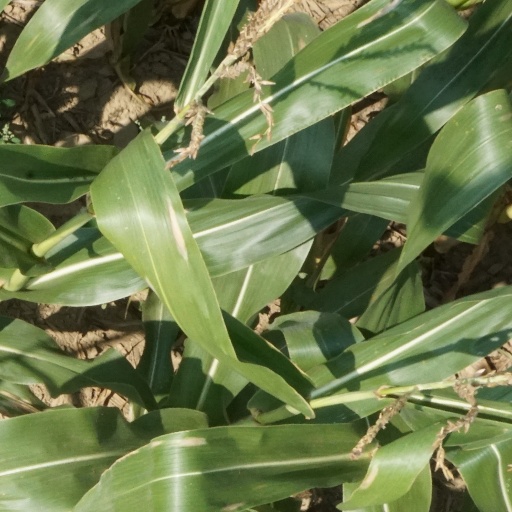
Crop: maize; corn